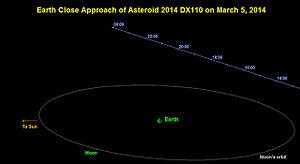
2014 DX₁₁₀ est un astéroïde géocroiseur de la famille Apollon découvert le 28 février 2014. 2014 DX₁₁₀ est potentiellement, le plus gros astéroïde à passer entre la Lune et la Terre, depuis 2013 PJ₁₀, le 4 août 2013. Le passage rapproché, a été diffusé sur l'internet par Slooh et le Virtual Telescope.